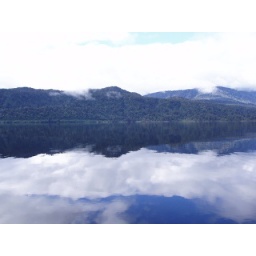
Lake Mapourika mirror lake by Frans Josef Glacier08